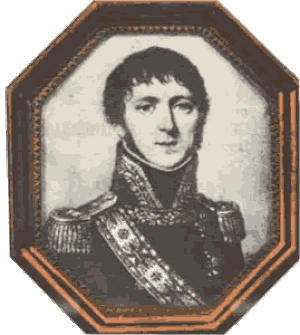
Le combat d'Aldeia da Ponte se déroule le 27 septembre 1811 à Aldeia da Ponte, au Portugal, et oppose une armée impériale française sous les ordres des généraux Paul Thiébault et Joseph Souham aux forces anglo-portugaises du général Arthur Wellesley de Wellington. Cet affrontement fait partie de la série d'événements qui marquent la retraite des troupes de Wellington lors du blocus de Ciudad Rodrigo en 1811. Harcelés par l'armée du Portugal commandée par le maréchal Marmont, les Alliés sont en position de défense dans la région montagneuse qui borde la frontière entre le Portugal et l'Espagne. Après le combat du 27 septembre, Marmont, ayant examiné le dispositif adopté par Wellington, décide de stopper son avance et de se retirer sur Ciudad Rodrigo. Les deux armées prennent finalement leurs quartiers d'hiver.